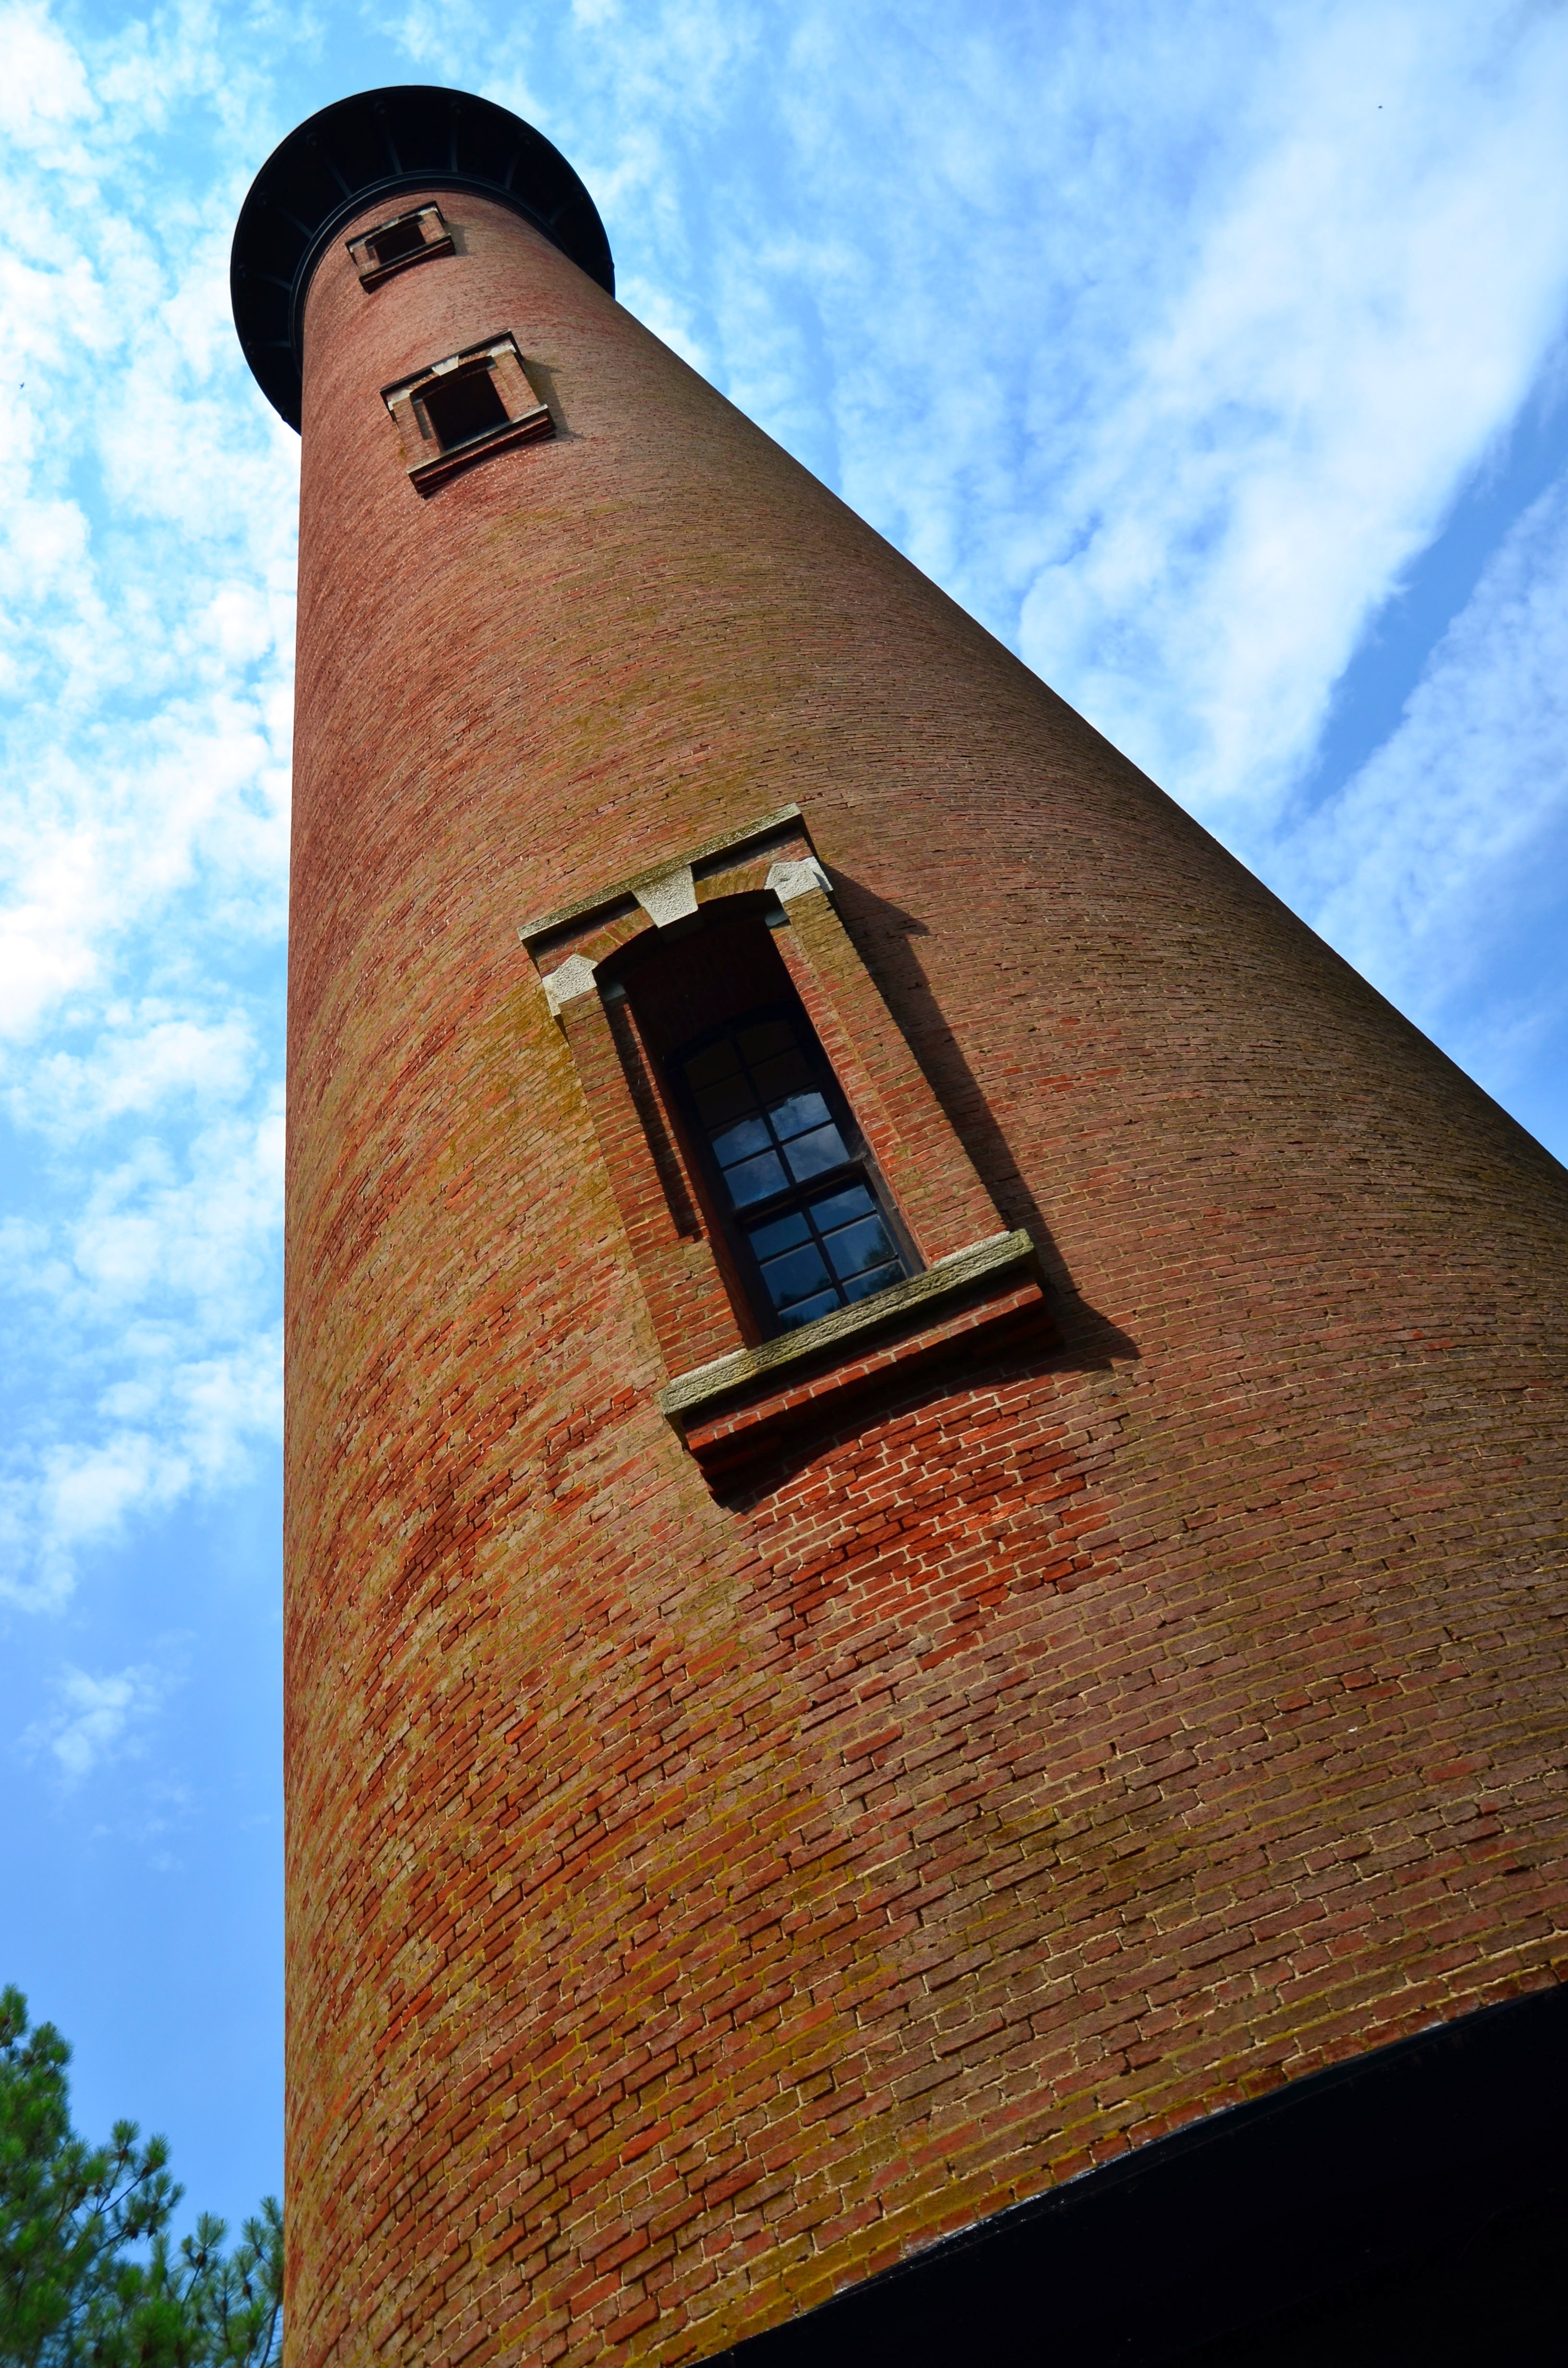
light, lighthouse, sky, perspective, tower, landmark, beacon, blue, historic, outer banks, obx